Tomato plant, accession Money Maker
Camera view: vertical (180 deg); turntable rotation: 0 degrees
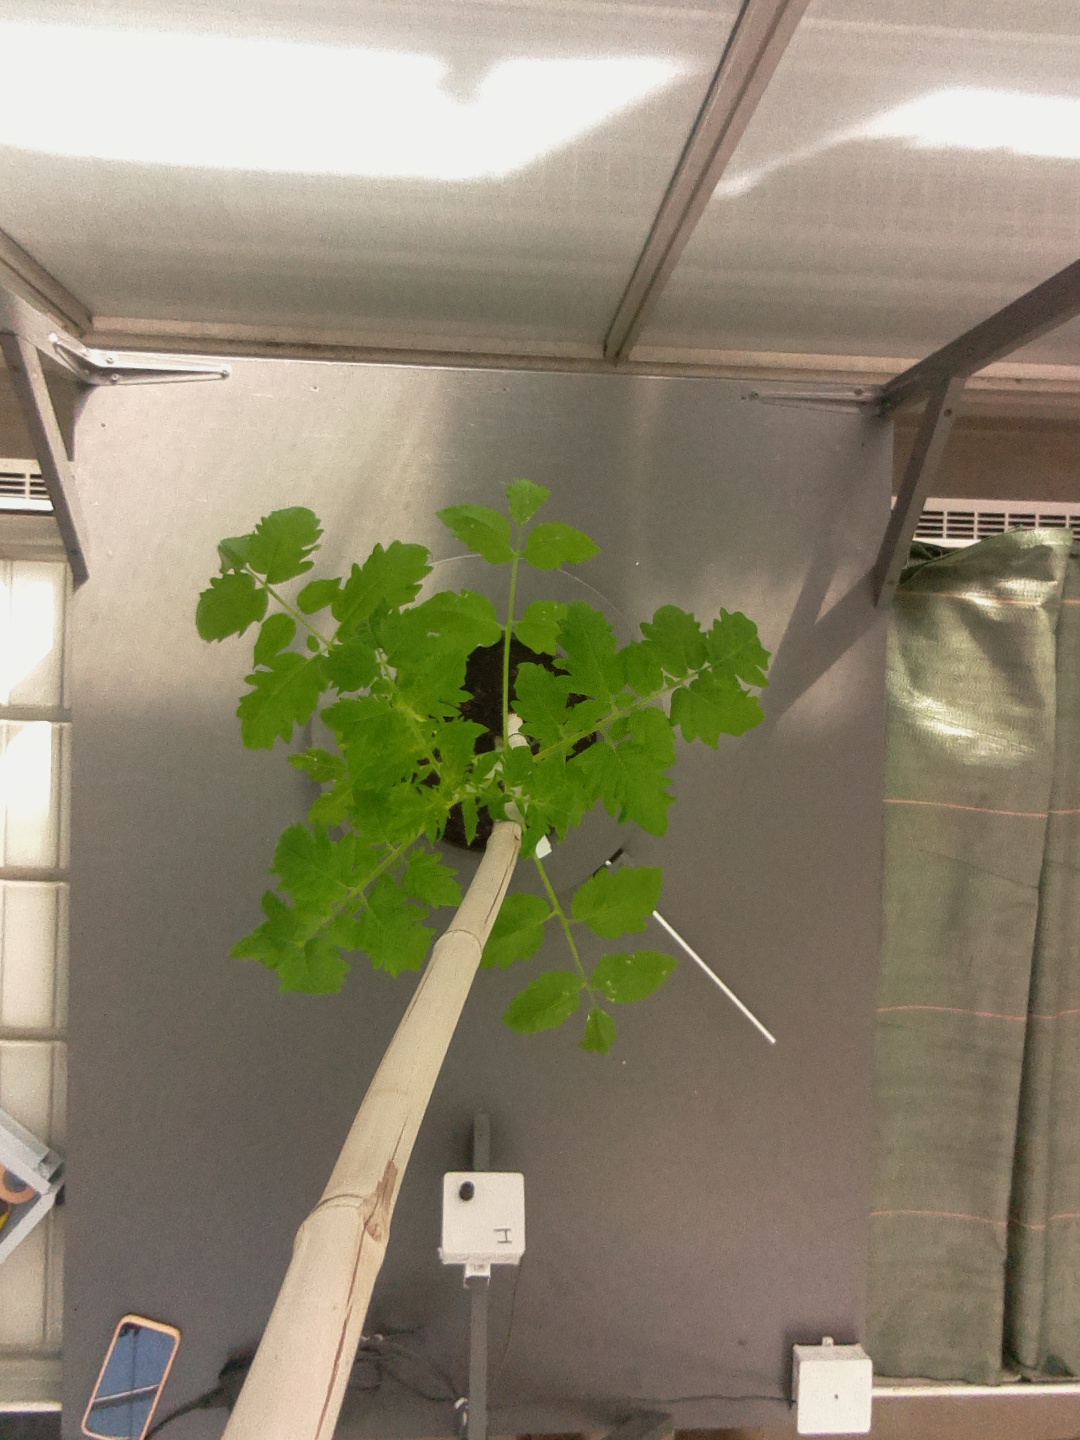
BBCH growth stage 14: 8 of true leaves visible